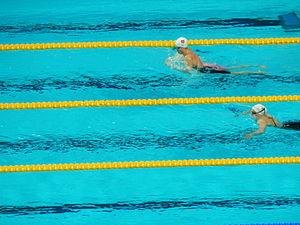
Shi Jinglin est une nageuse chinoise née le 3 janvier 1993 à Nankin. Elle remporte la médaille de bronze du 200 mètres brasse aux Jeux olympiques d'été de 2016 à Rio de Janeiro.
Hrafnhildur Lúthersdóttir est une nageuse islandaise, spécialiste de la brasse.